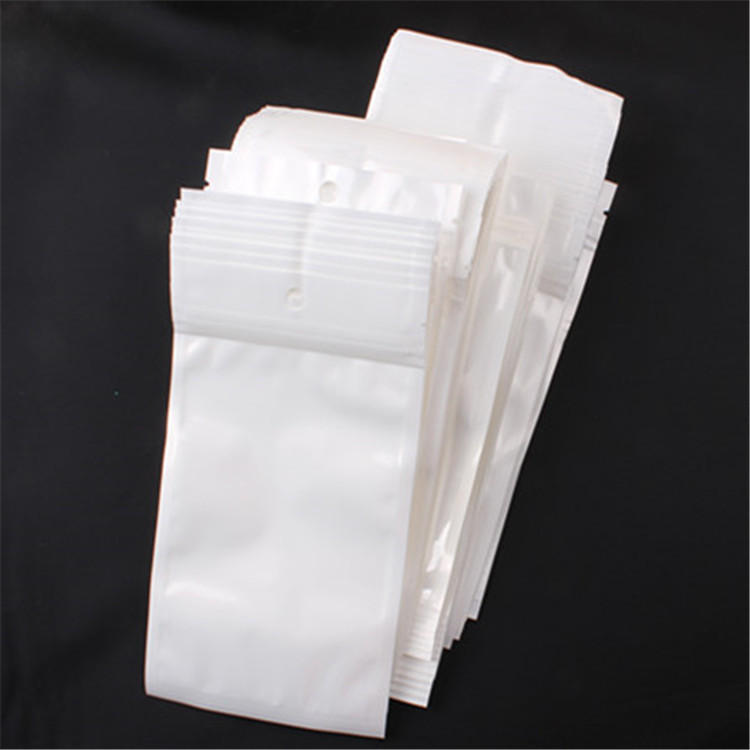
Label: plastic